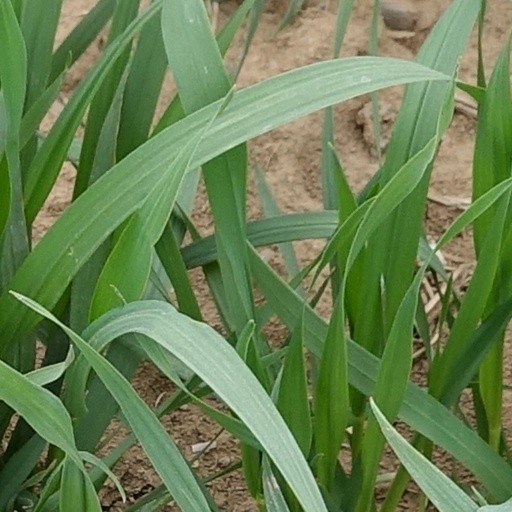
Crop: wheat